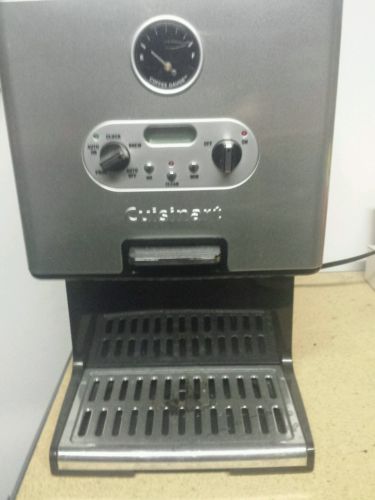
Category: coffee maker